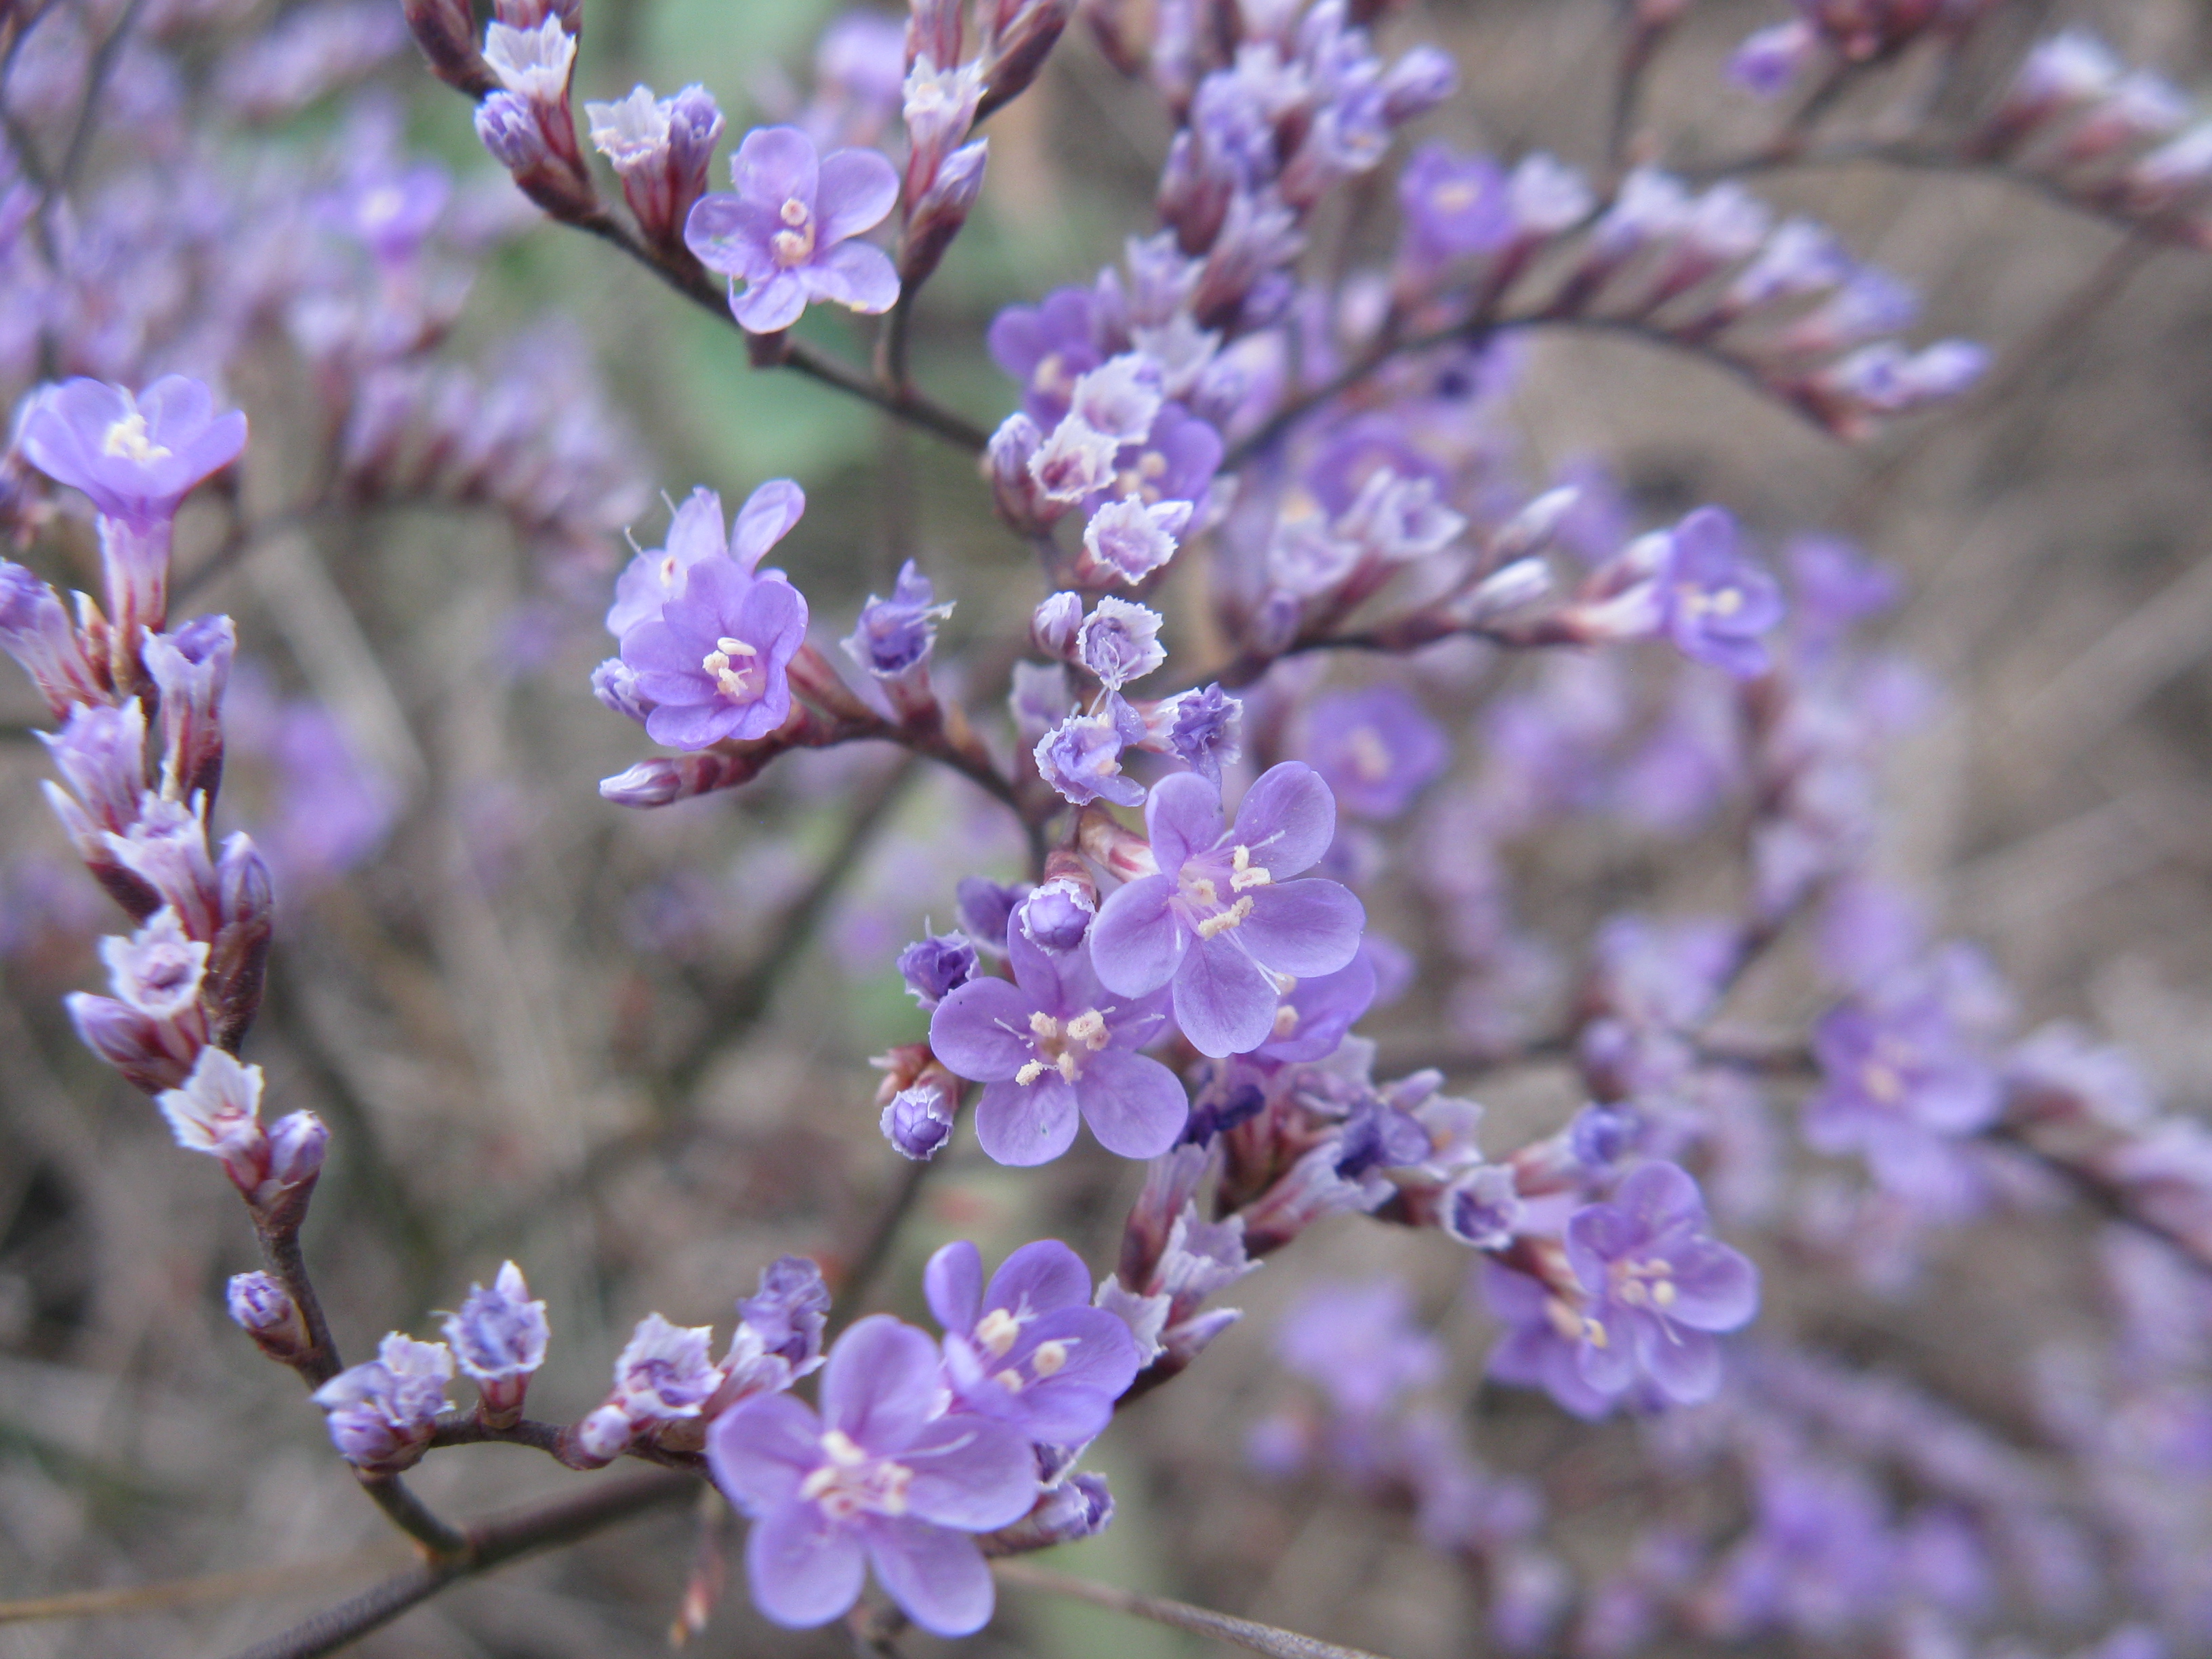
grass, flora, flower, plant, purple, spring, lavender, flowering plant, english lavender, subshrub, branch